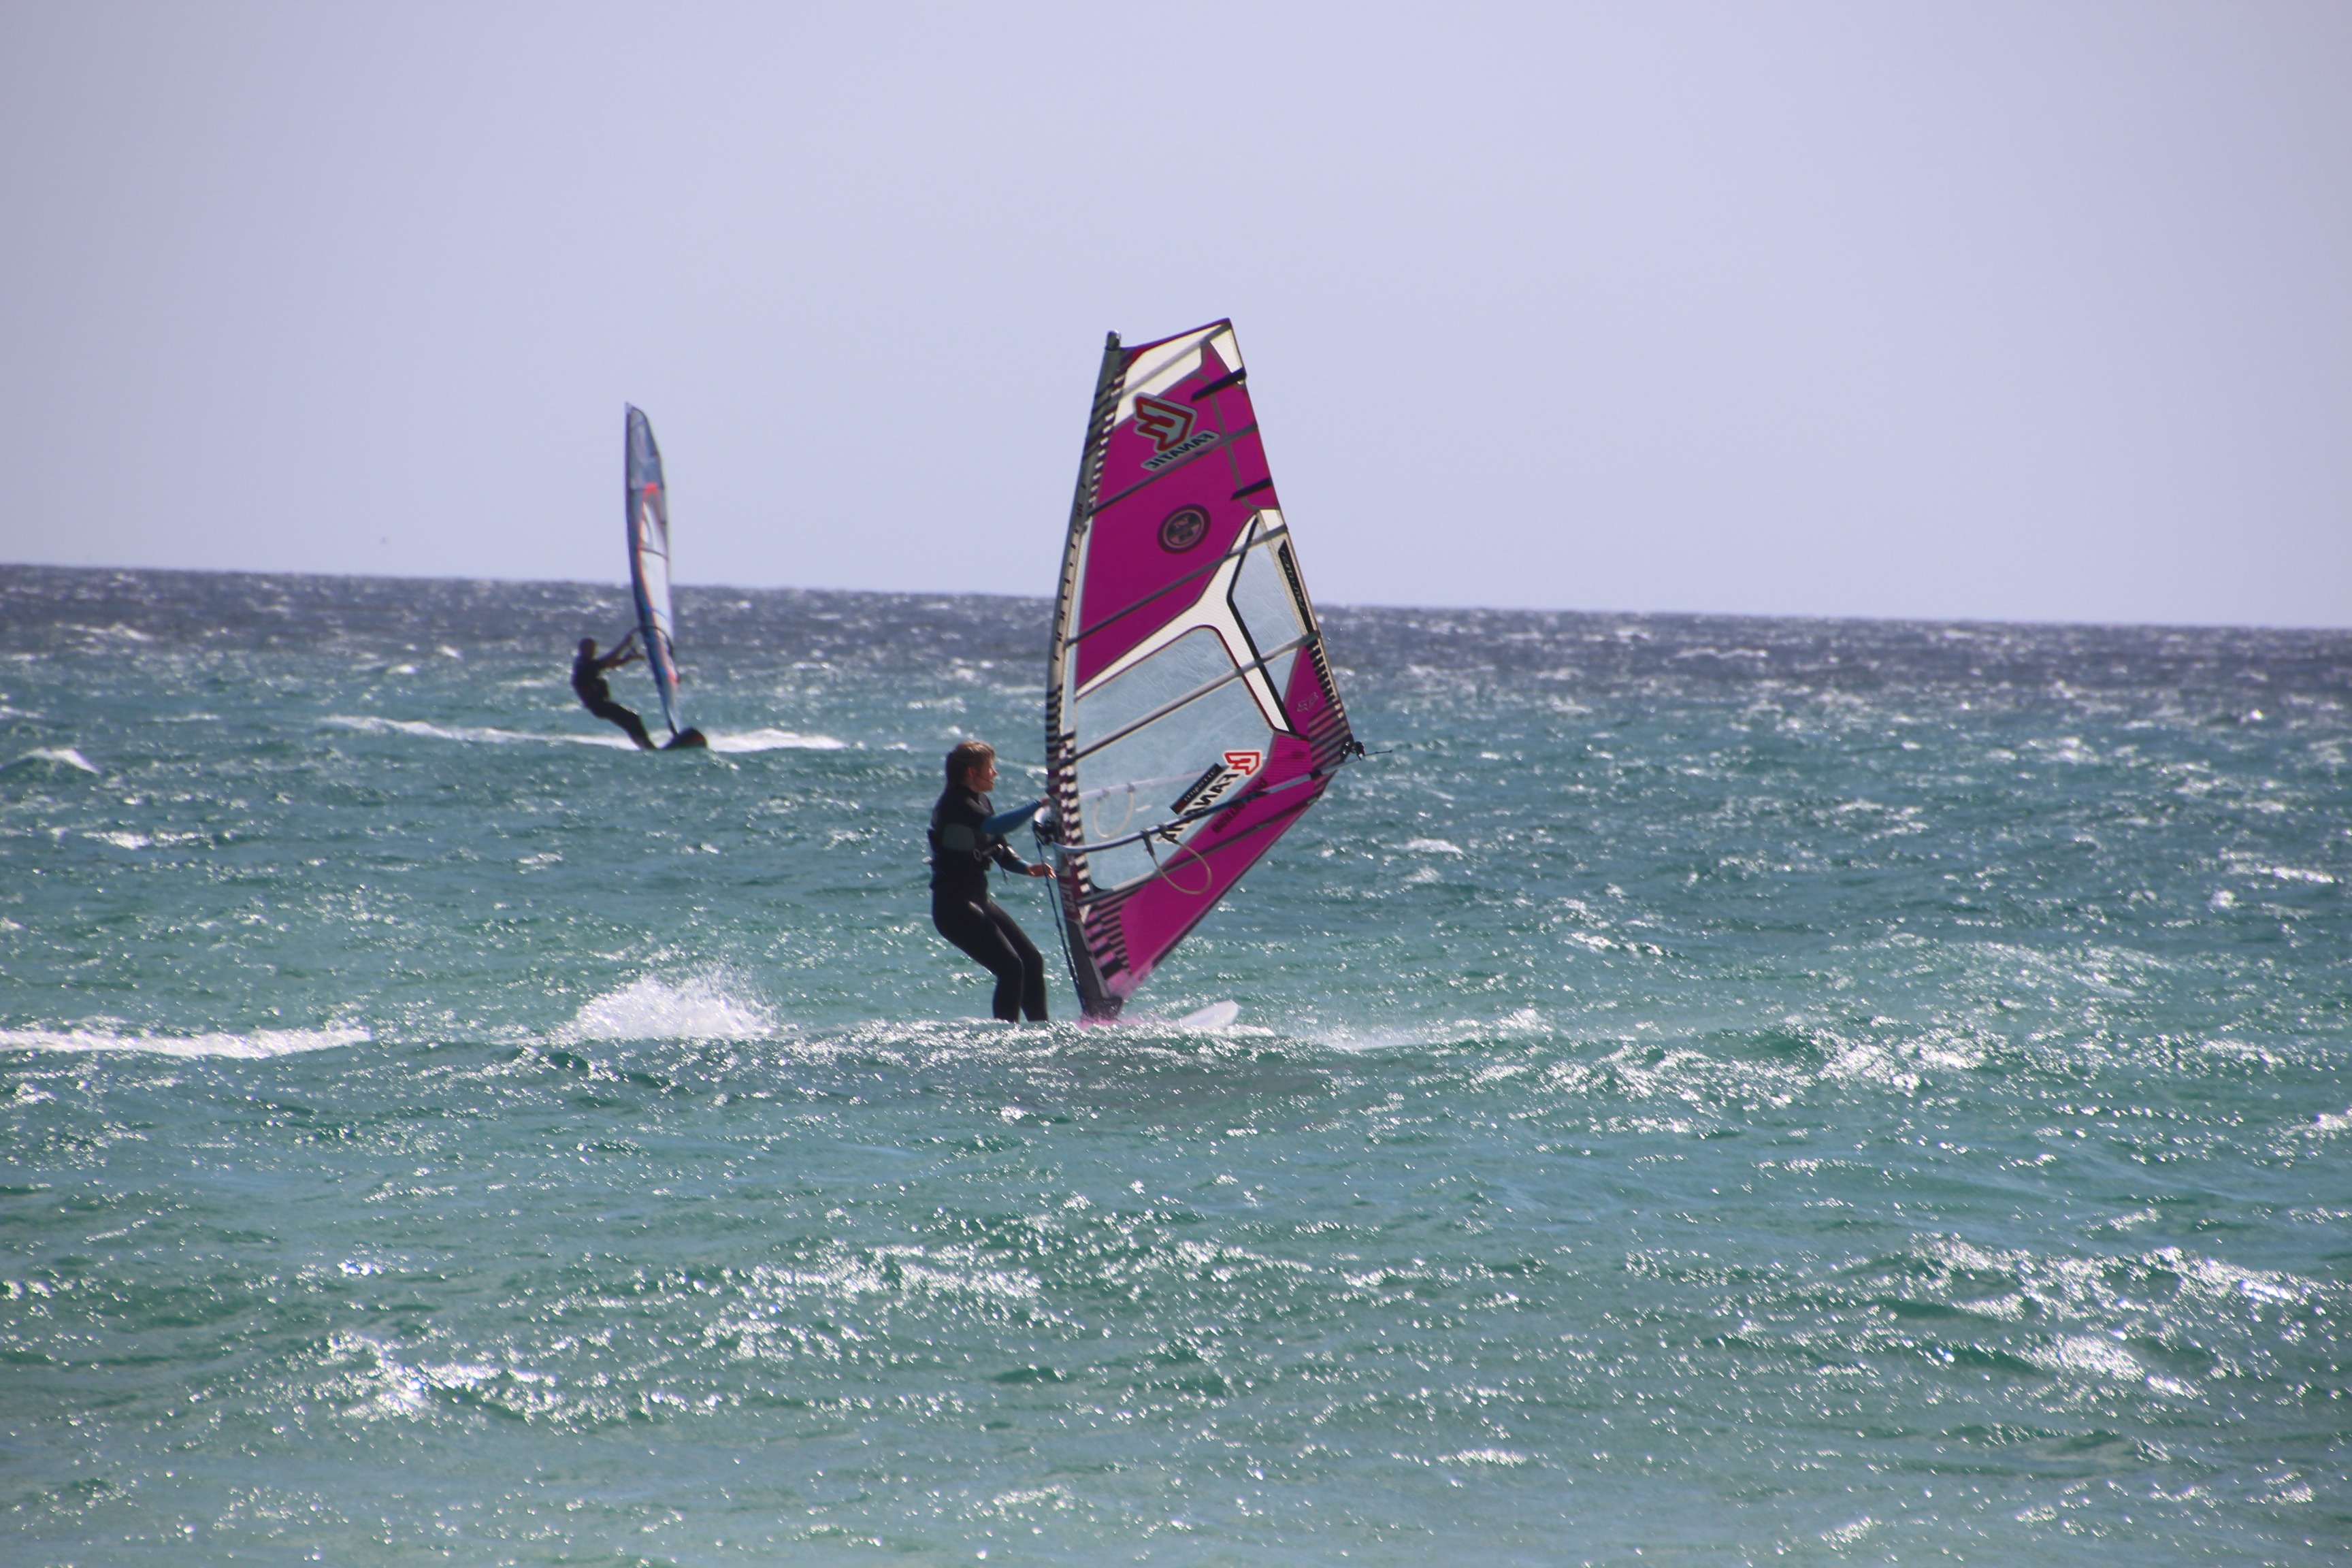
sea, wave, wind, recreation, surfing, vehicle, sailing, windsurfer, sailboat, sports, windsurfing, sail, water sports, water sport, windsport, wind surfing, outdoor recreation, wind wave, boardsport, surface water sports, individual sports, dinghy sailing